Authentic Science Fiction

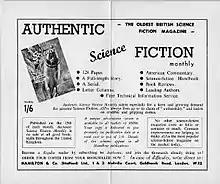
An advertising insert that ran in issue 27; the inset image is the cover for issue 28. The other side of the insert advertised books published by Hamilton.

For the first twenty-five issues, "Authentic" ran a full novel in every issue, but no other fiction, though there were various non-fiction departments such as "Projectiles" (readers' letters), an editorial, book reviews, fanzine reviews, and science related articles, quizzes, and news columns. In issue 26, dated October 1952, the first installment of "Frontier Legion", a serial by Sydney J. Bounds, appeared. With issue 29, the full-length novel, "Immortal's Playthings" by William F. Temple, was accompanied by a short story, Ray Bradbury's "Welcome, Brothers!" as well as part four of "Frontier Legion". The serial was stretched out over six issues by printing scarcely more than a dozen pages in each installment; it finally completed in issue 31.